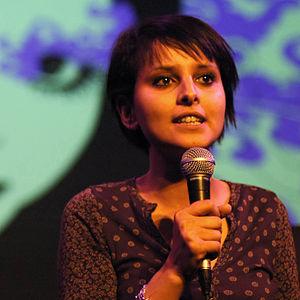
Najat Vallaud-Belkacem, née Najat Belkacem le 4 octobre 1977 à Beni Chiker, est une femme politique française. Elle possède la double nationalité franco-marocaine, mais son activité politique est avant tout française.